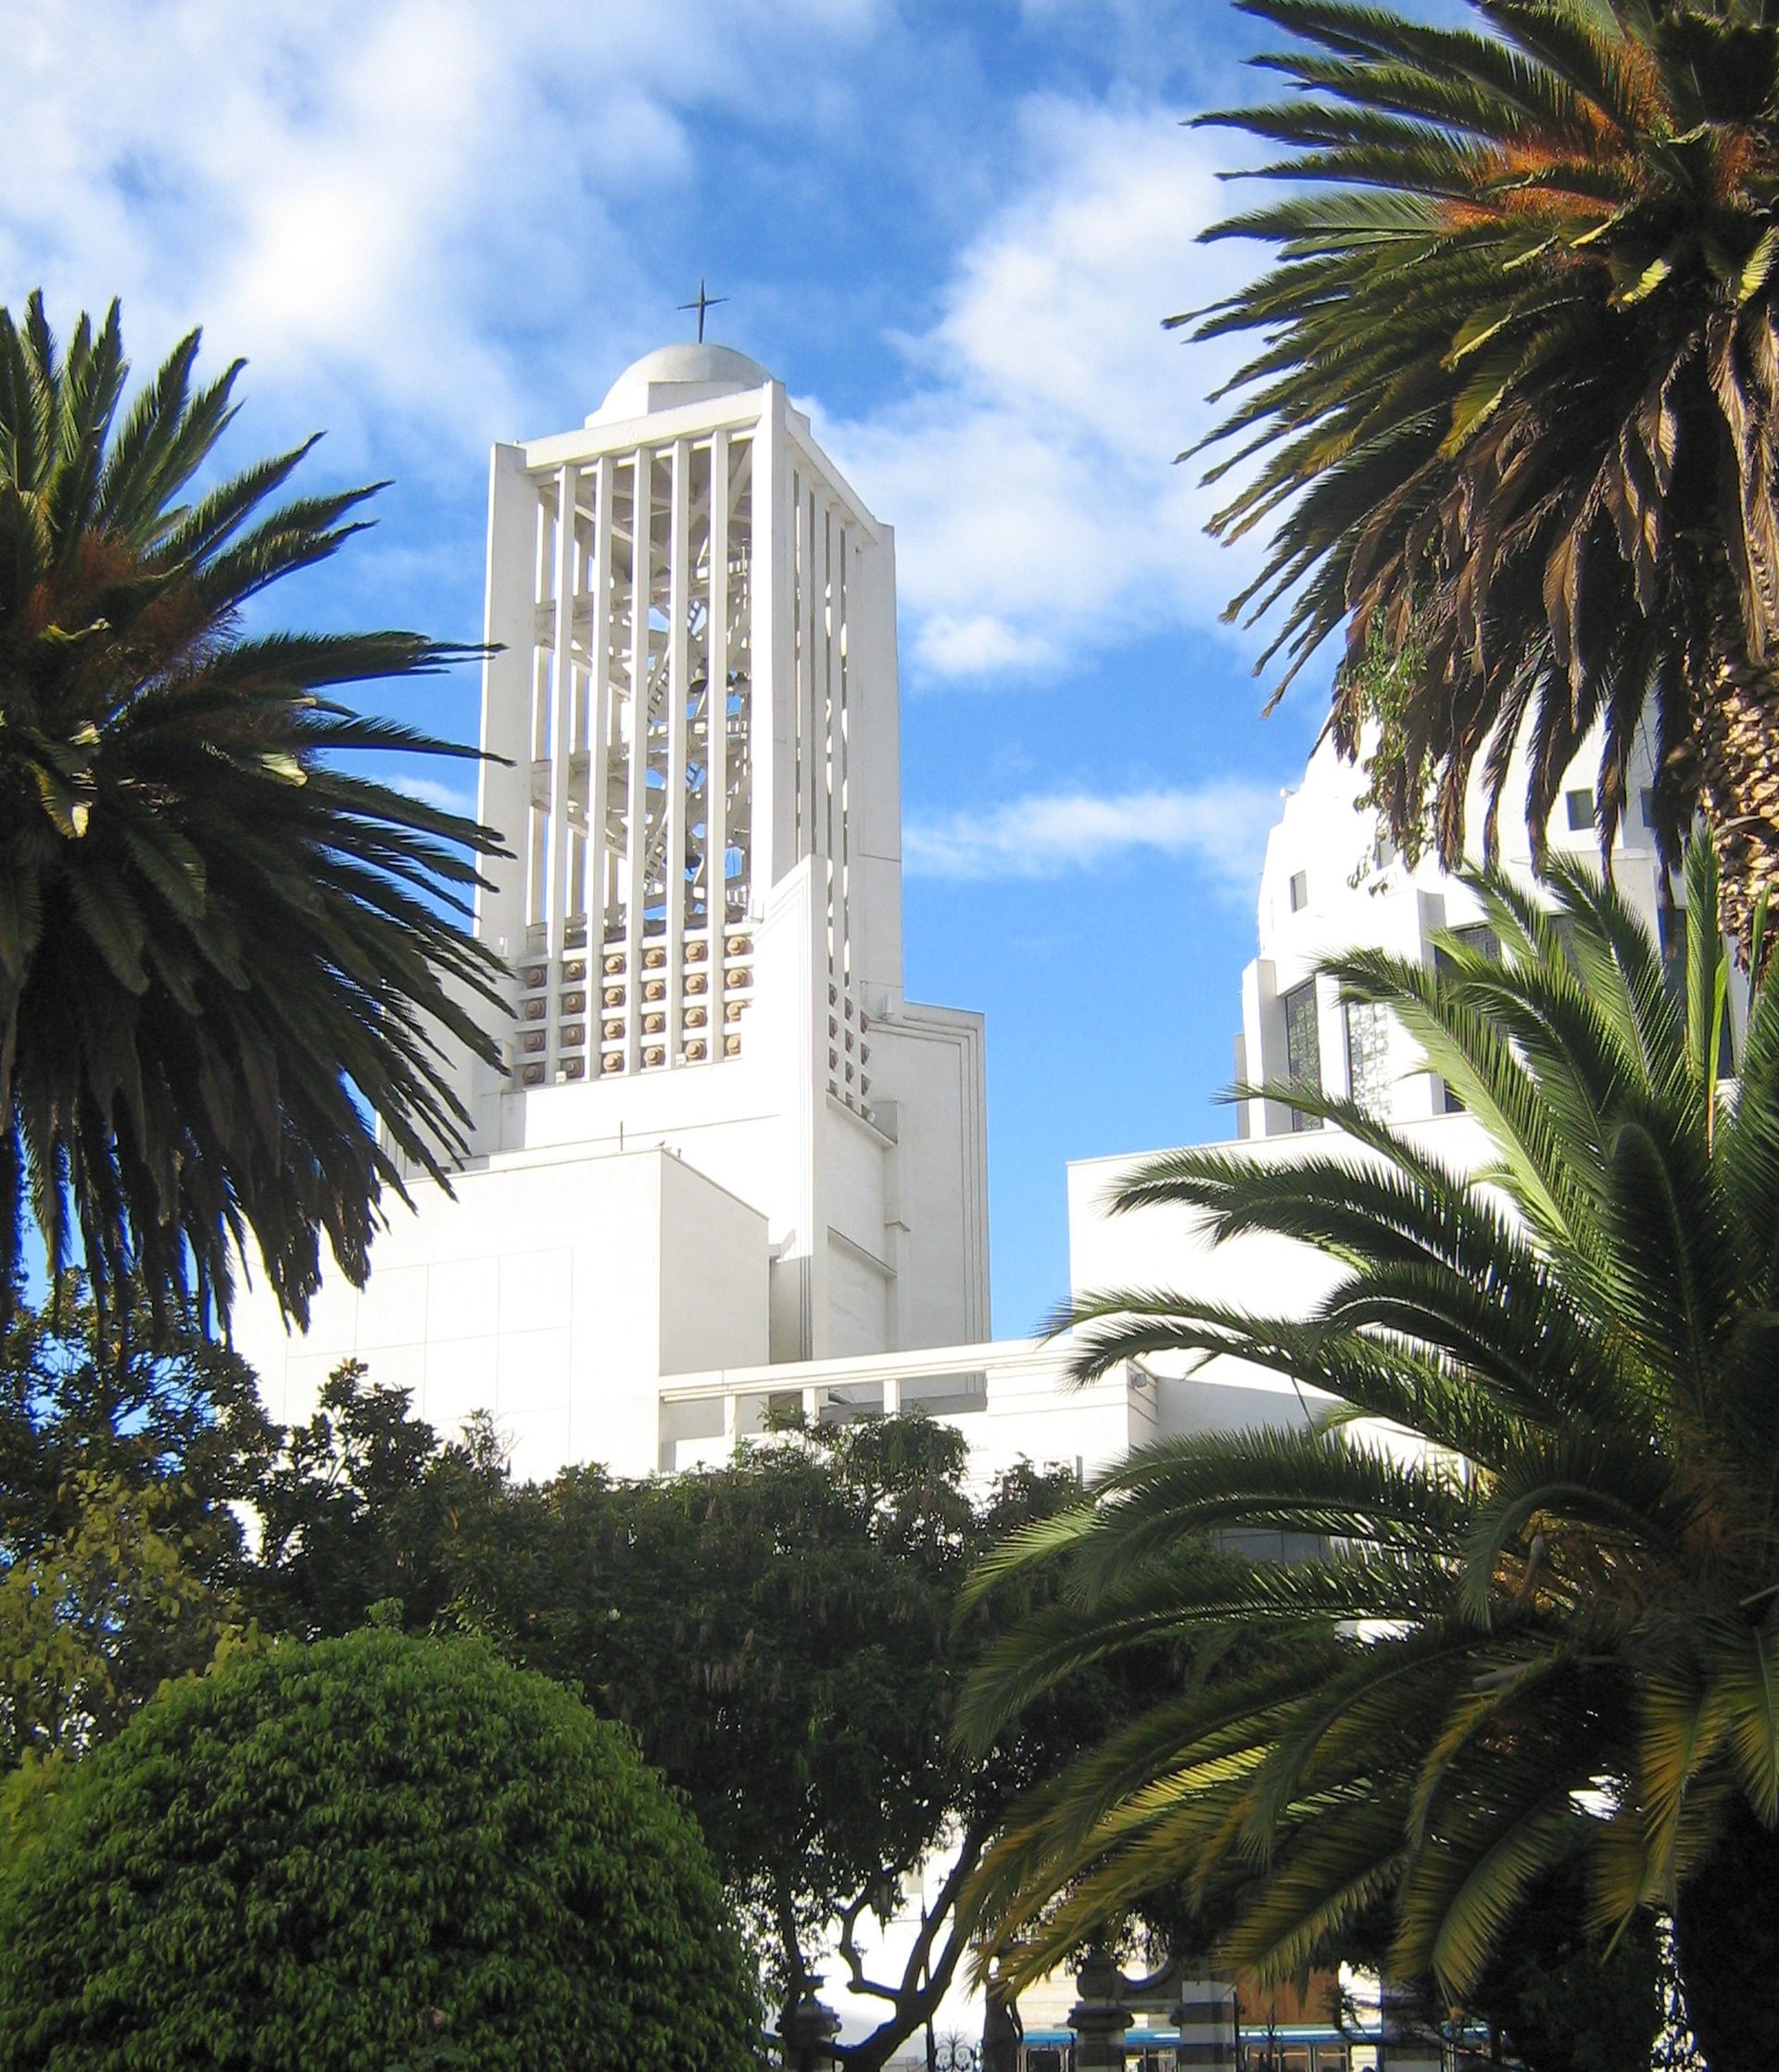
tree, architecture, plant, flower, building, city, skyscraper, downtown, vacation, tower, landmark, church, tower block, place of worship, palm trees, condominium, woody plant, arecales, palm family, ambato